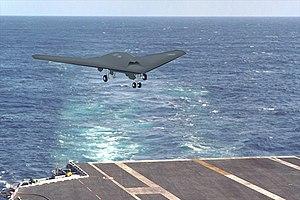
Appontage d'un X-46 (vue d'artiste).
En parallèle avec le X-45, l'US Navy et la DARPA étudièrent un appareil pour les navires de guerre basé sur le même concept. À cette fin, on attribua deux contrats en juin 2000. L'un à Boeing pour le X-46A, l'autre à Northrop Grumman pour le X-47A.
Cet article liste les aéronefs des forces armées des États-Unis. Les prototypes sont généralement préfixés par un « X » et sans nom, tandis que les modèles de pré-série sont généralement précédés d'un « Y ».
Les avions-X, ou X-planes en anglais, sont une série d'aéronefs expérimentaux, développés par les États-Unis en vue d'étudier et de développer des technologies novatrices ou de nouveaux concepts aérodynamiques. Certains de ces appareils, comme les Bell X-1 et North American X-15 ont été très médiatisés, le plus souvent pour faire valoir l'avance technologique américaine, d'autres comme le X-16 ont été entourés du plus grand secret. Le premier avion-X, le Bell X-1 fut piloté par Chuck Yeager le 19 janvier 1946.